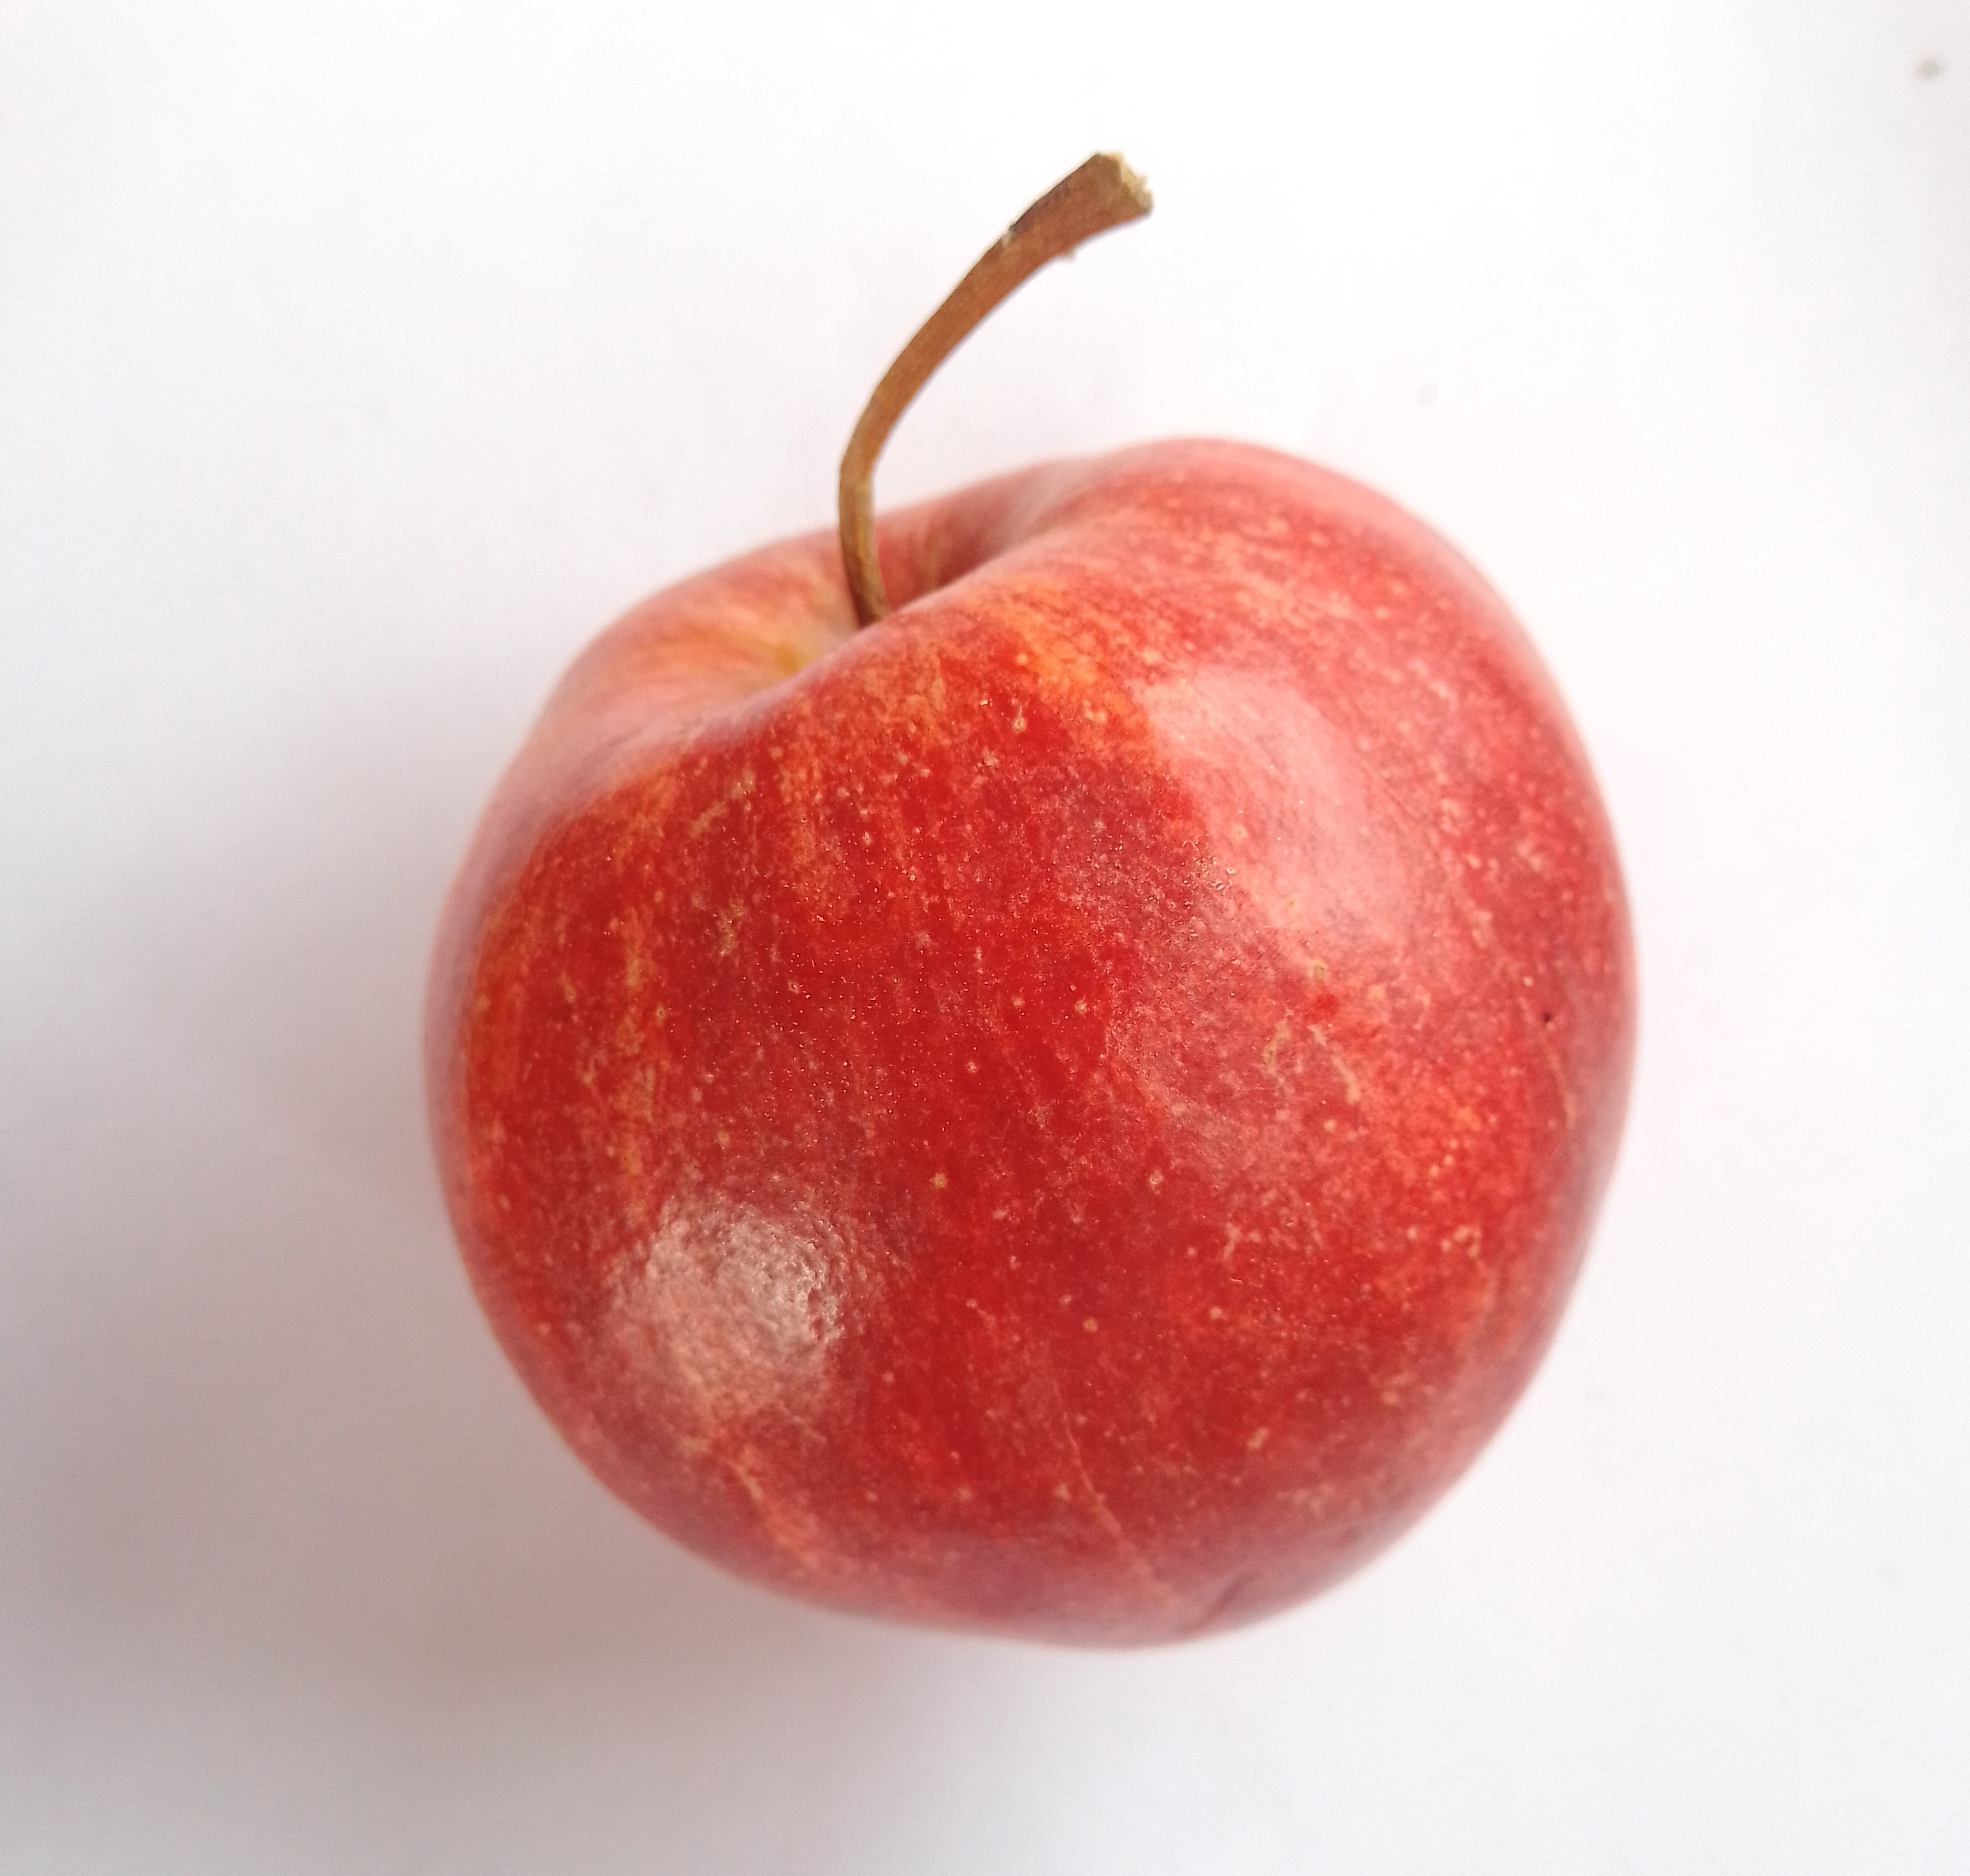
Fruit: apple
Condition: fresh